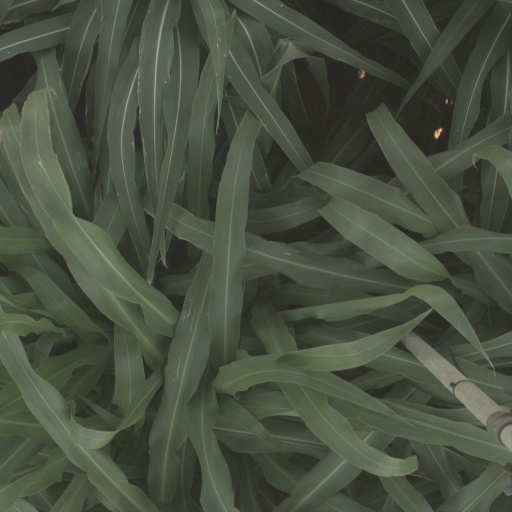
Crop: sorghum